Southway

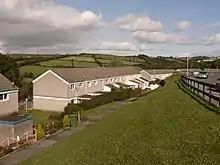
Terraced housing in the north of Southway

There are 2855 households in Southway, with an average household size of 2.4. The majority (roughly 66%) of houses in Southway are terraced, with comparatively fewer detached or semi-detached properties. Flats comprise approximately 12% of dwellings. There is a lower than average rate of owner occupancy (54% compared with 68.9% nationally).